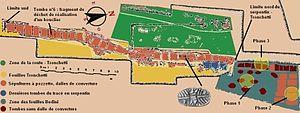
Plan de la nécropole du mont Prama Italiano: Planimetria della necropole di monte Prama, con legenda francese
Les géants de Mont-Prama sont des statues en grès remontant à la période de l'histoire sarde dite de la culture nuragique. Découverts en 1974 par un agriculteur dans l'ouest de la Sardaigne, les fragments des statues ont été exhumés dans la localité de Mont'e Prama, sur le territoire de la commune de Cabras, dans la péninsule du Sinis une région de la province d'Oristano en Italie. D'une hauteur de 2 mètres à 2,5 mètres, elles auraient été taillées au plus tôt vers le Xᵉ siècle av. J.-C., même si cette datation fait débat, en particulier du fait de l'imprécision des premières fouilles. Les circonstances de leur destruction ne sont pas éclaircies et sont parfois mises en relation avec la prise de contrôle de la Sardaigne par les Carthaginois.